Chatham-Kent Airport

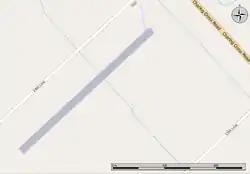
Map of the airport

Chatham-Kent Municipal Airport is located southeast of Chatham-Kent, Ontario, Canada.